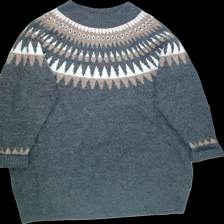
View: front
Type: Dress
Category: Ladies
Brand: Free quent
Colors: Grey, White, Beige
Material: 100%acryl
Pattern: Geometric print
Size: XXL
Trend: No trend
Stains: No
Price range: 50-100
Recommended usage: Reuse